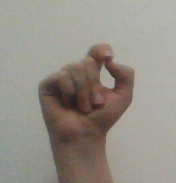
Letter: fa